Central Java

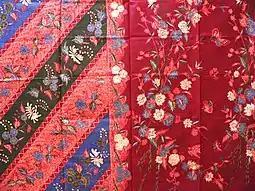
"Batik Lasem," incorporating both Javanese and Chinese influence

Although Indonesian is the official language, people mostly speak Javanese as their daily language. The Solo-Jogja dialect or the Mataram dialect is considered as the standard Javanese Language.